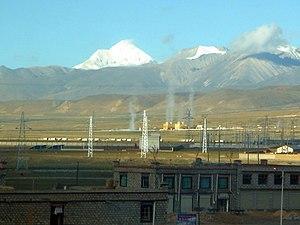
Yangbajing, également retranscrit en Yangbajain, est un bourg située à environ 90 km au nord-ouest du centre ville de la ville-préfecture de Lhassa, dans le xian de Damxung en région autonome du Tibet.